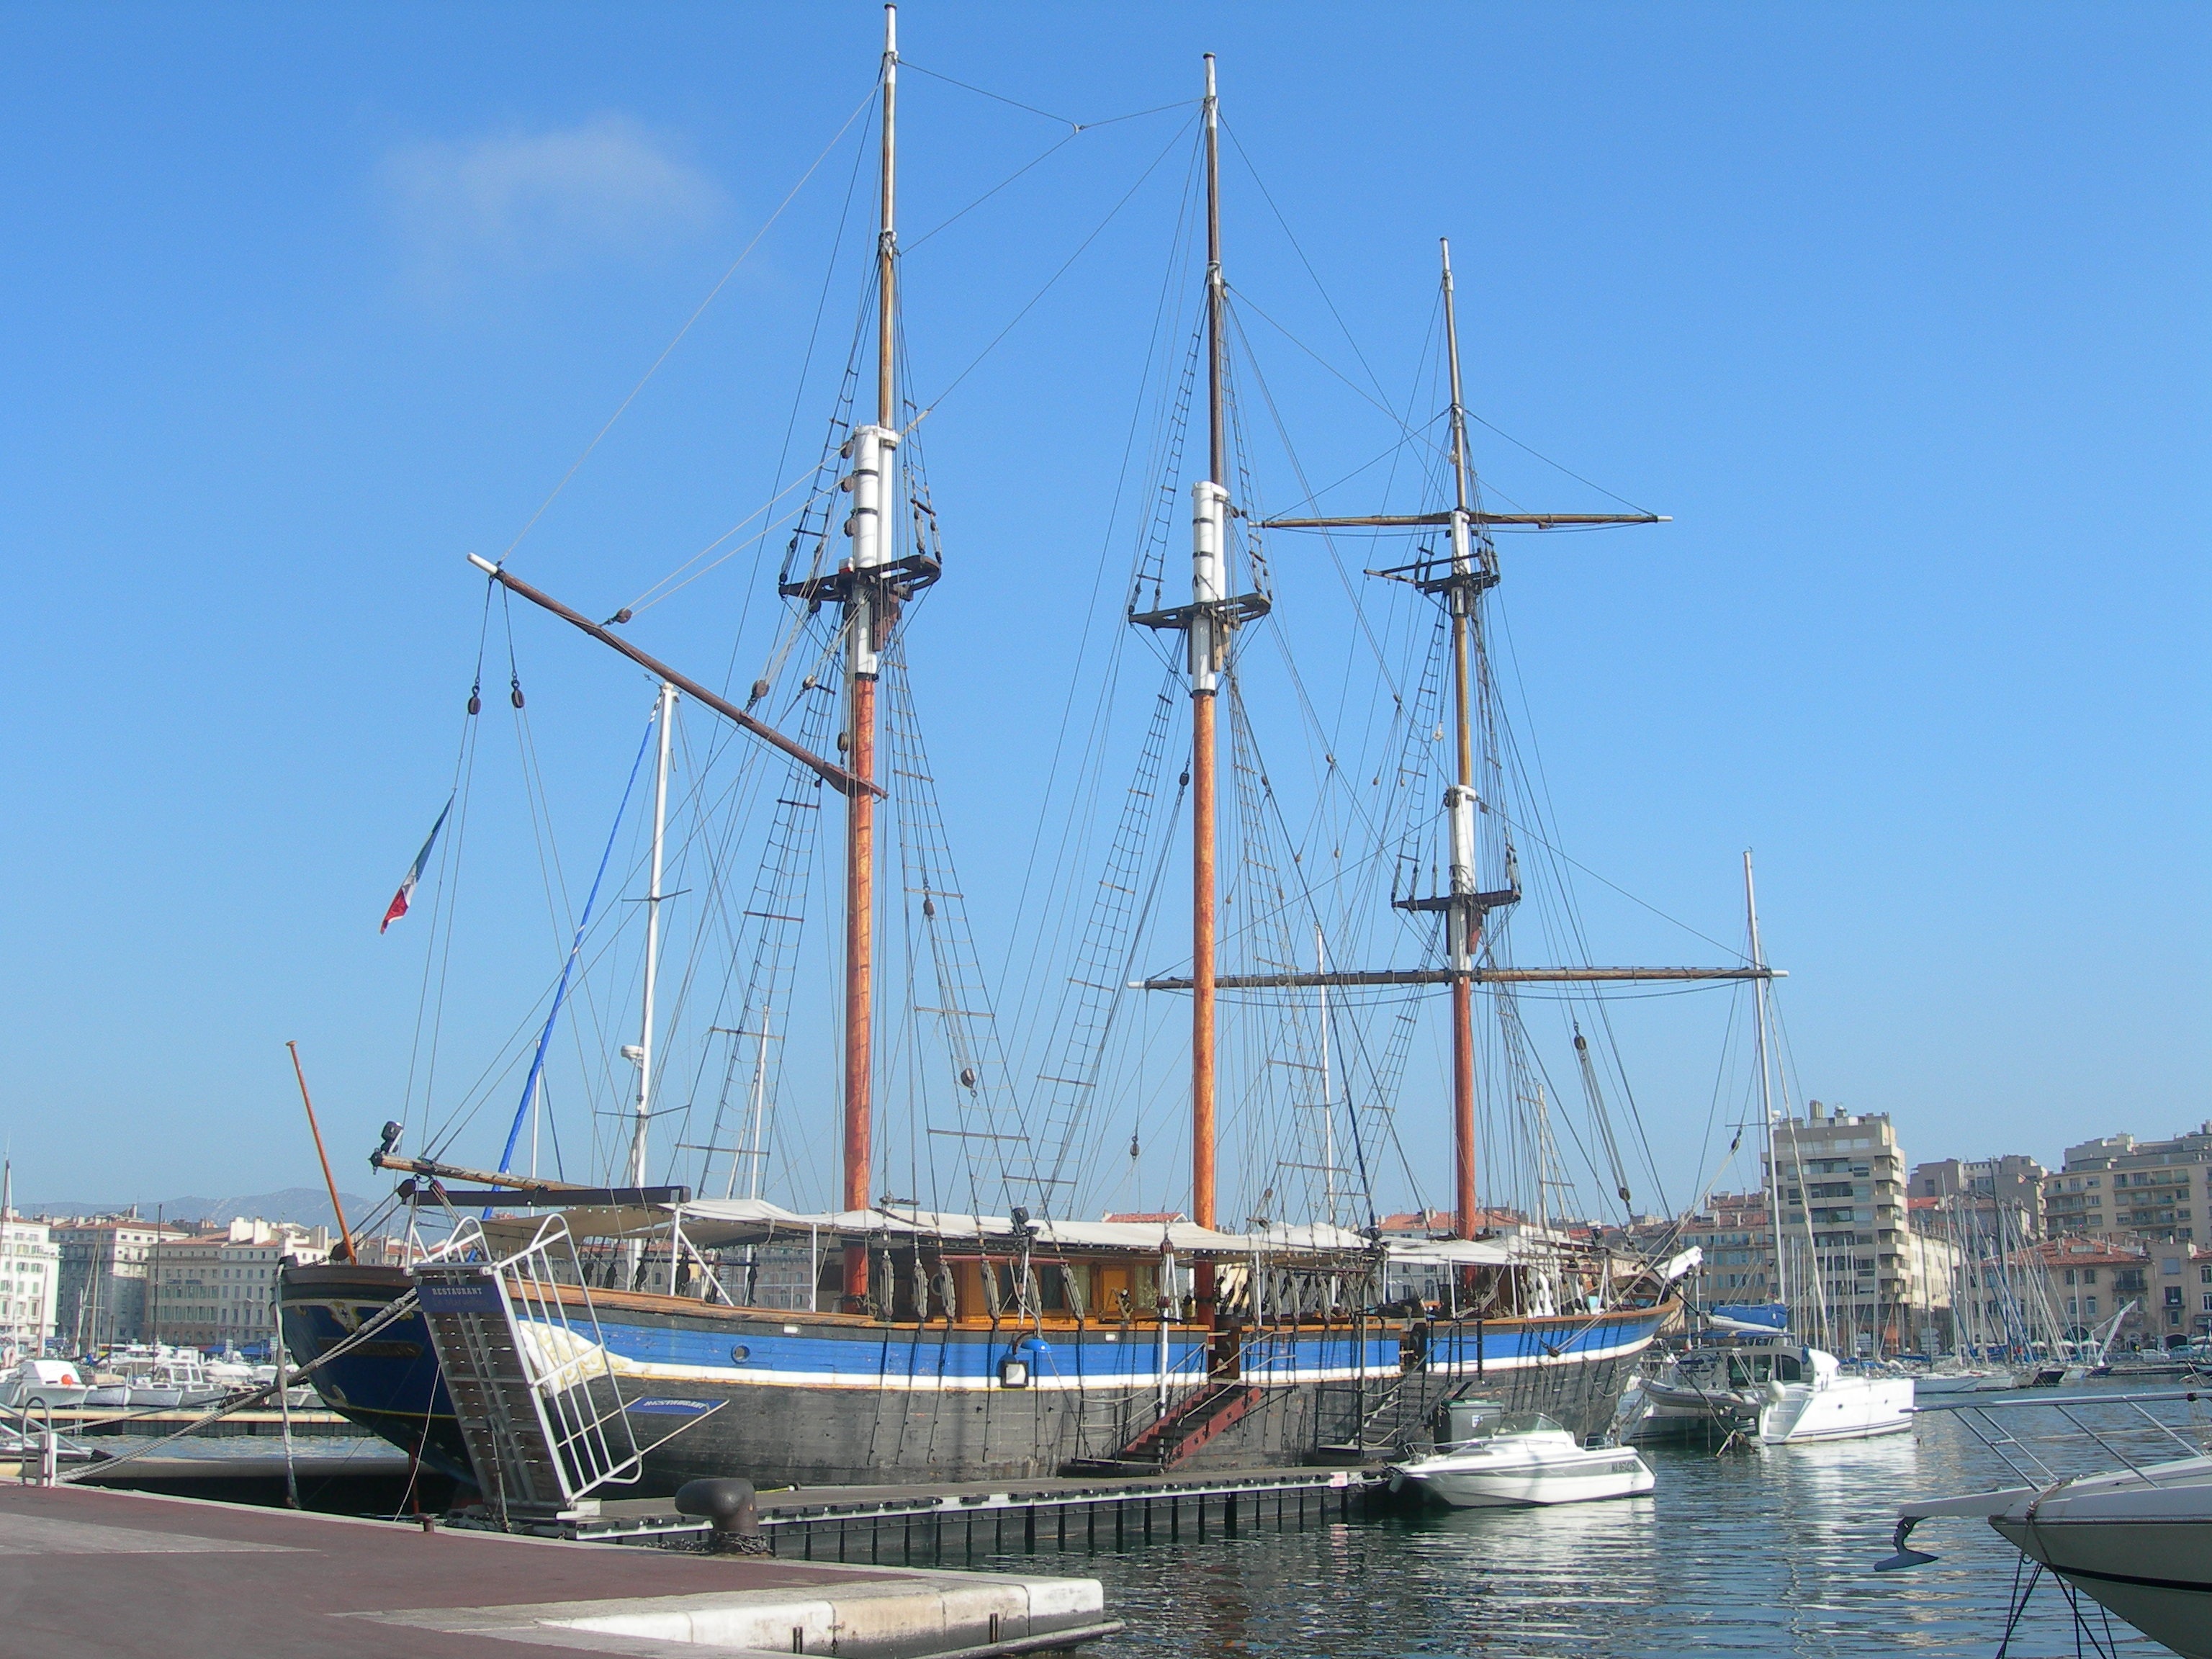
landscape, sea, ocean, horizon, wing, boat, ship, travel, beam, france, europe, mediterranean, vehicle, mast, seascape, holiday, harbor, marina, rest, port, sailboat, blue sky, cruise, startup, sail, marine, navigation, marseille, watercraft, schooner, crew, windjammer, frigate, stern, brig, sailing ship, water reflection, waterline, training ship, tall ship, galleon, three masted, water mirror, outboard boat, a historical monument, canebi re, sailing the belem, sailing boat load, cabotage, reflections of water, caravel, brigantine, barquentine